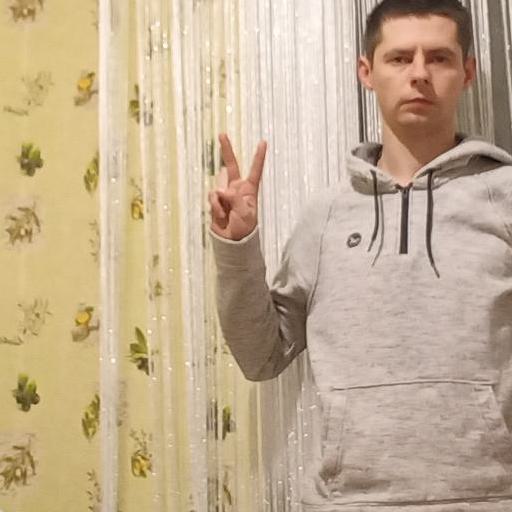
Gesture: peace